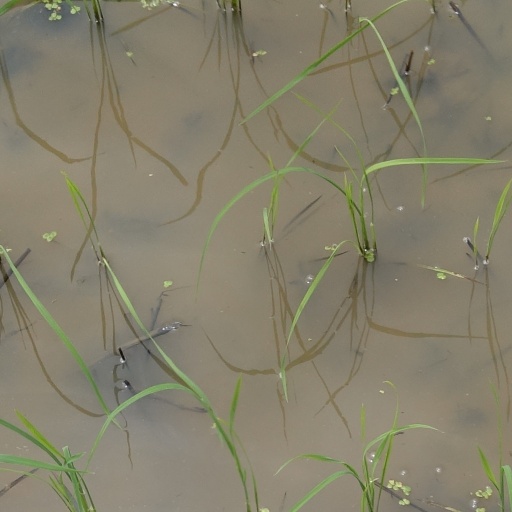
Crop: rice